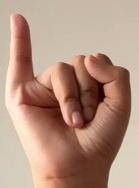
ASL sign: I